Zach Gowen

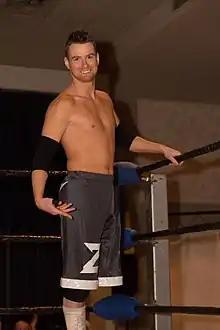
Gowen in April 2014

Zachary Mark Gowen (born March 30, 1983) is an American professional wrestler and promoter. He is primarily known for his stint tenure with World Wrestling Entertainment from 2003 and with other promotions such as Total Nonstop Action Wrestling (TNA), Ring of Honor (ROH) and Xtreme Intense Championship Wrestling (XICW).